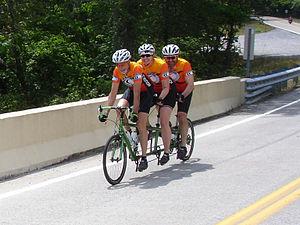
La triplette est une bicyclette où trois personnes pédalent. De la même manière qu'un tandem, les trois protagonistes sont assis l'un derrière l'autre et pédalent de manière synchrone. Si la triplette est équipée de pédaliers indépendants un des cyclistes peut s'arrêter de pédaler sans empêcher les deux autres cyclistes de pédaler.